Encarnación, Paraguay

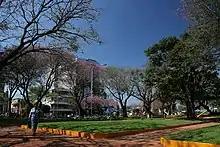
Plaza de Armas, main square of Encarnación, Paraguay.

Lately Encarnación has become the tourism capital of the country, with its wide beaches and newly completed waterfront boardwalk. The city is located near the Jesús and Trinidad Jesuit Ruins, declared World Heritage Sites by UNESCO in 1993, and the Beach in Carmen del Paraná. Due its location, at the Argentina–Paraguay border, the area is characterized by a high commercial and tourist exchange between Paraguay and Argentina.